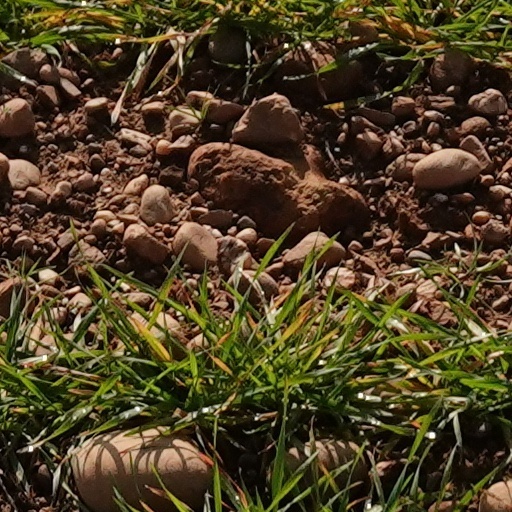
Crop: wheat